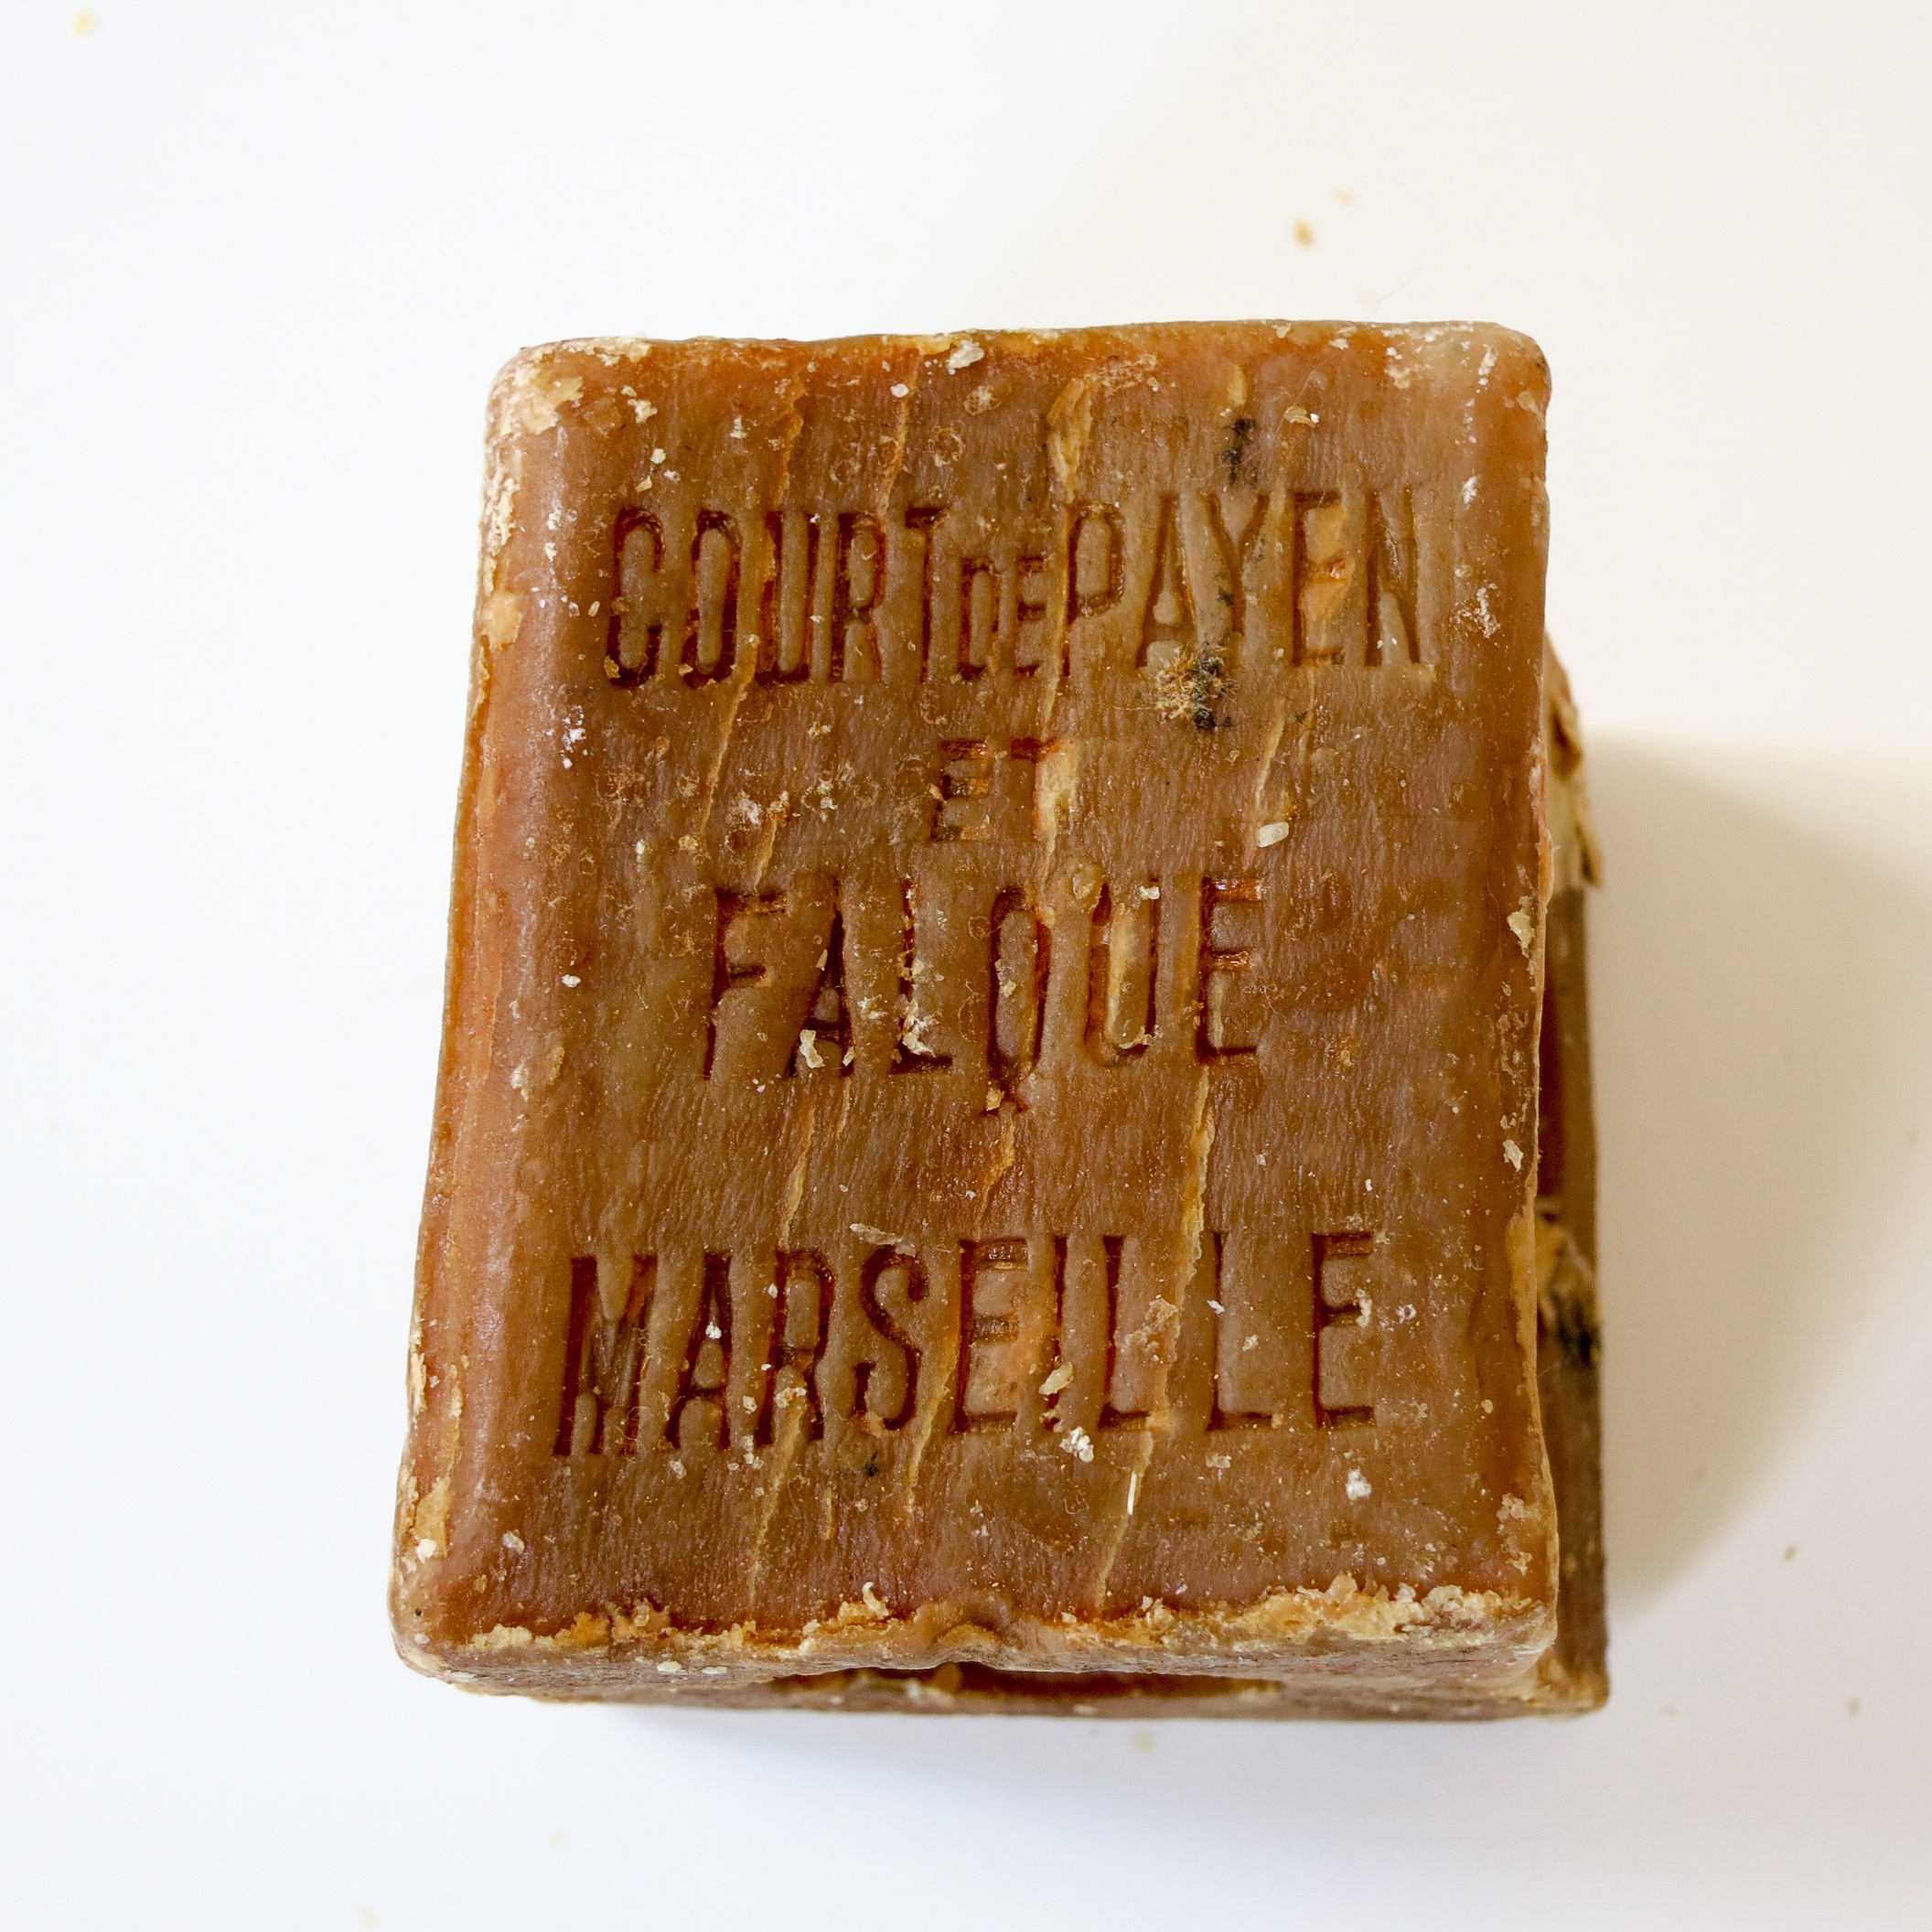
food, natural, care, dessert, soap, marseille, marseille soap, bar of soap